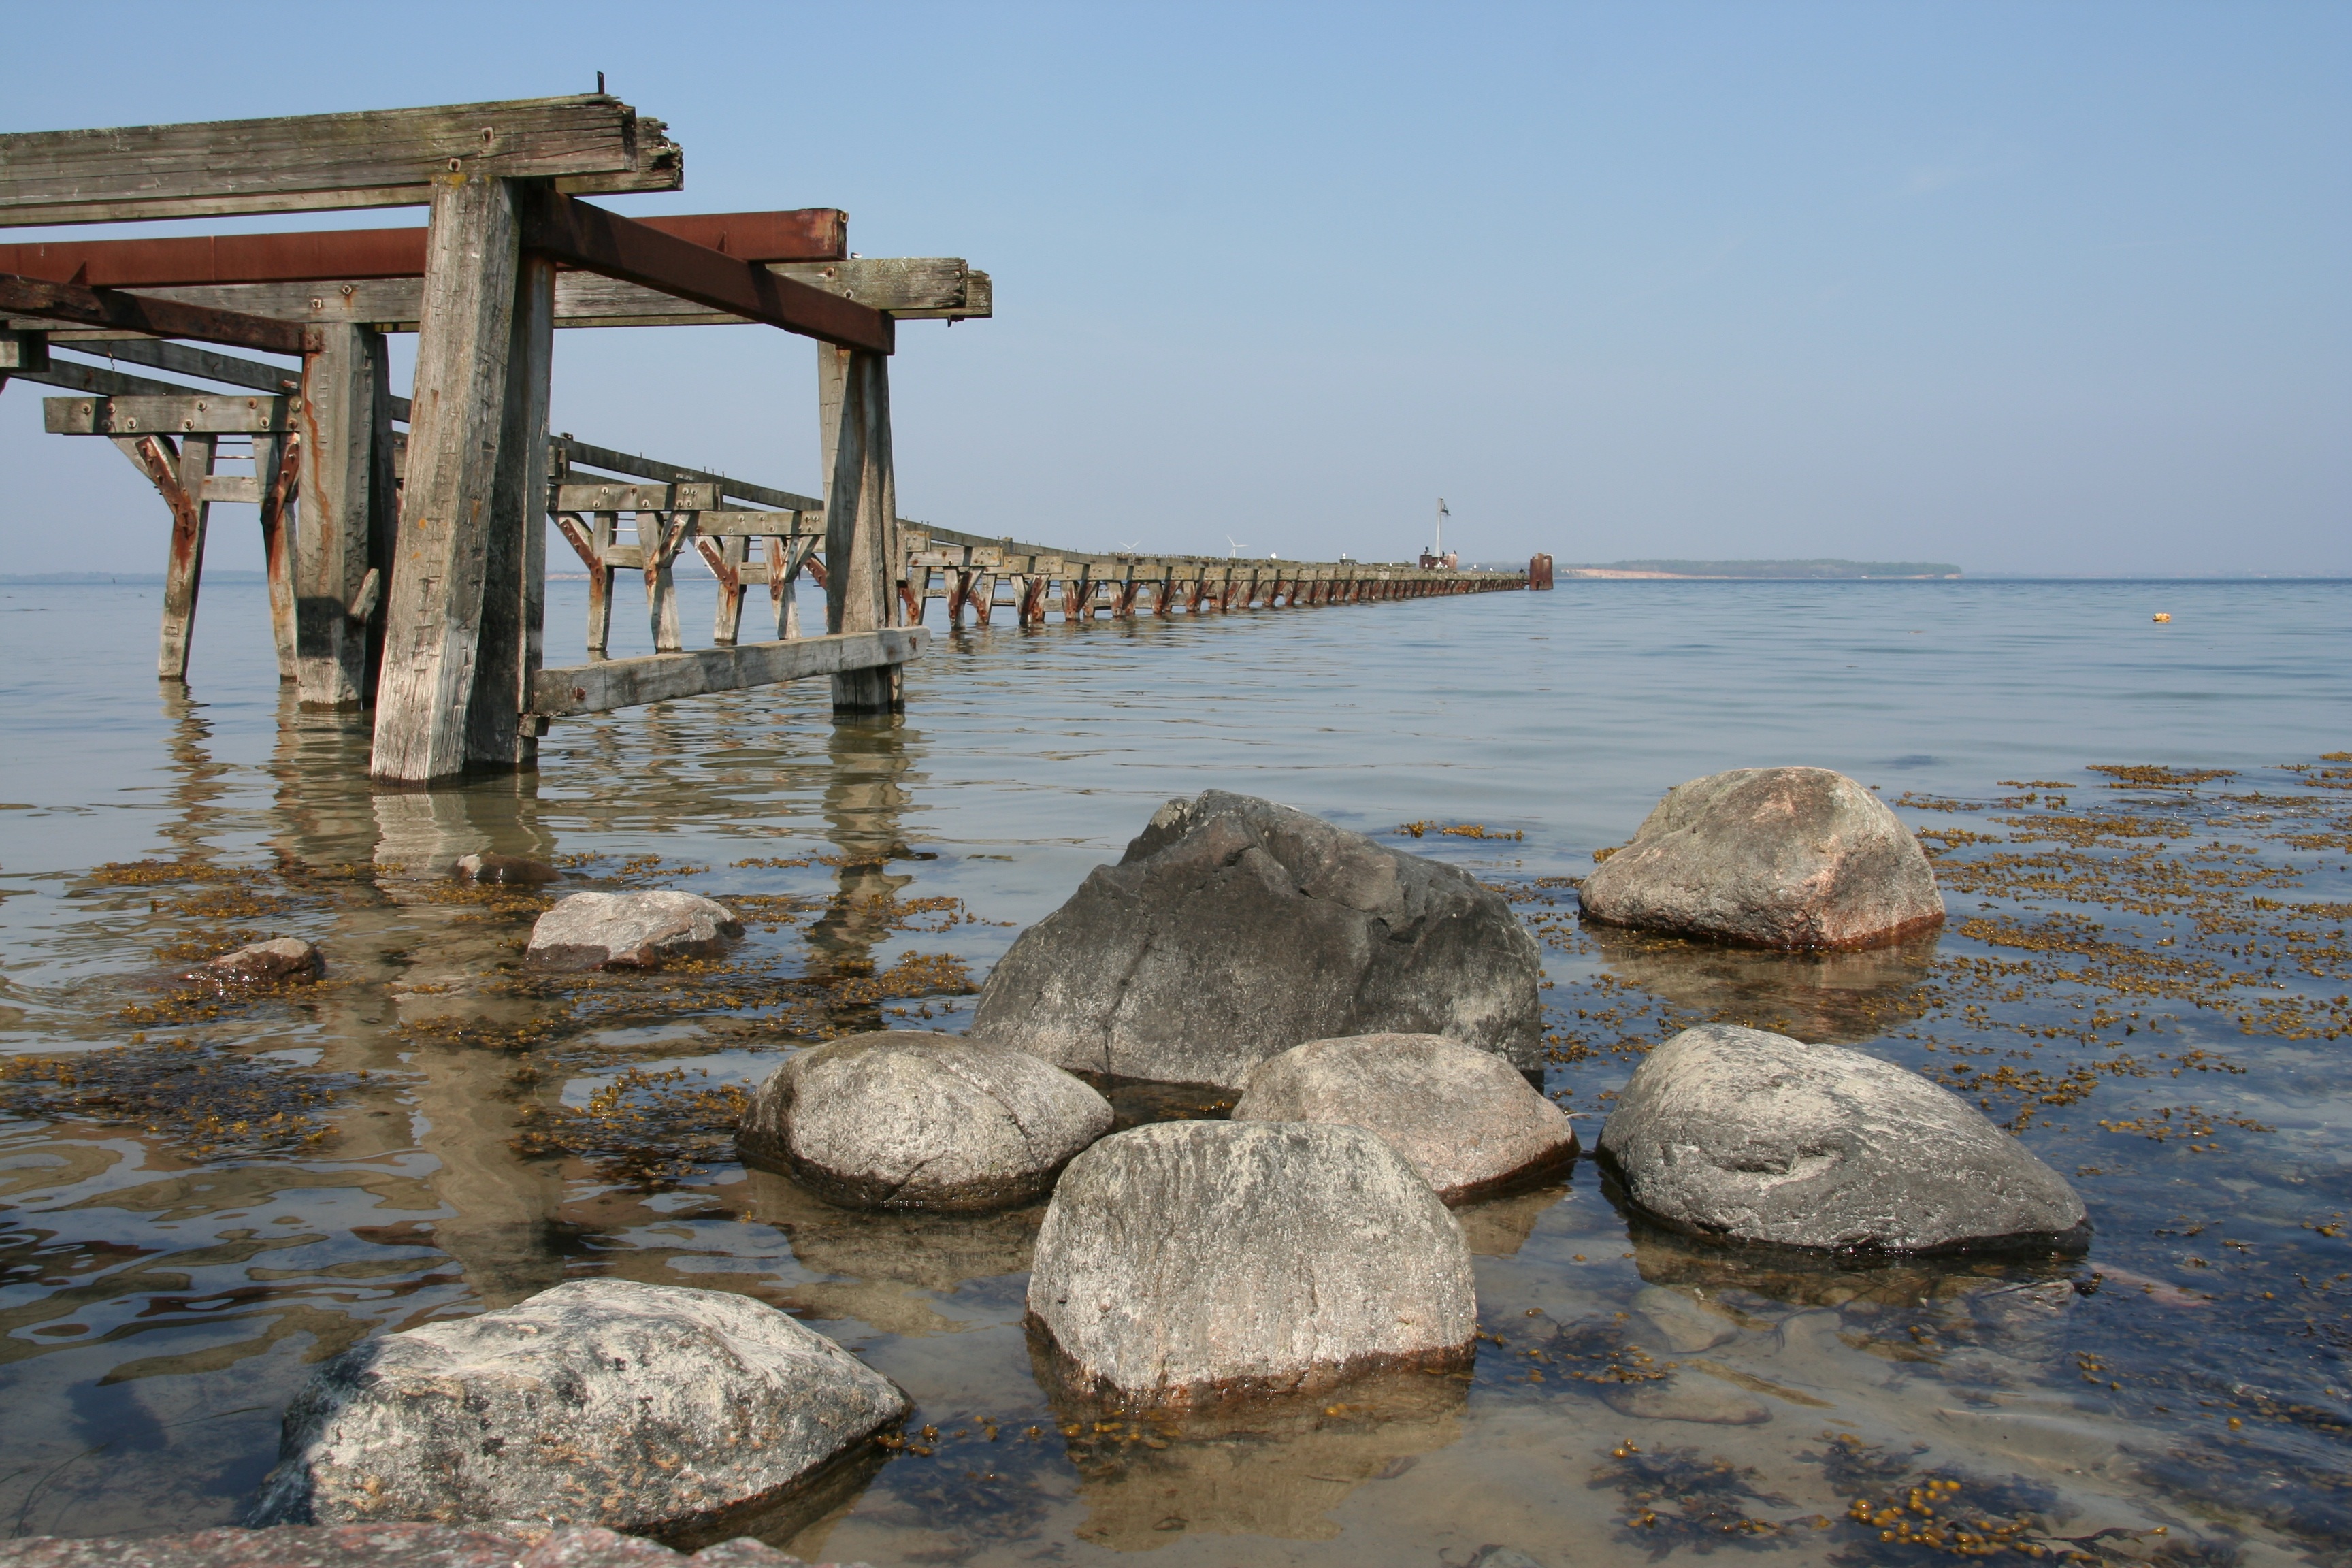
beach, sea, coast, water, rock, ocean, shore, bay, body of water, stones, breakwater, booked, baltic sea, steinig